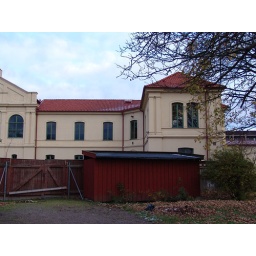
This is the oldest school building in Helsingborg (and no - I'm not talking about the red shack in front it...)